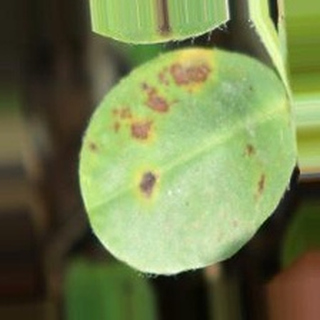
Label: groundnut_late_leaf_spot